Rankins Springs railway line

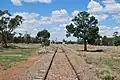
The line at Rankins Springs

The Rankins Springs railway line is a closed railway line in southwestern New South Wales, Australia. The line branched from the Lake Cargelligo line at the town of Barmedman, heading in a westerly direction to the town of Rankins Springs. It opened in 1923, and was constructed primarily to open up the agricultural areas in the vicinity. Passenger services were operated by CPH railmotors until the widespread withdrawal of country branchline trains in 1974. The line carried approximately 80,000 tonnes of grain per year, before being 'mothballed' in 2004. A stop block is placed on the Rankins springs line just after the junction with the Lake Cargelligo line at Barmedman